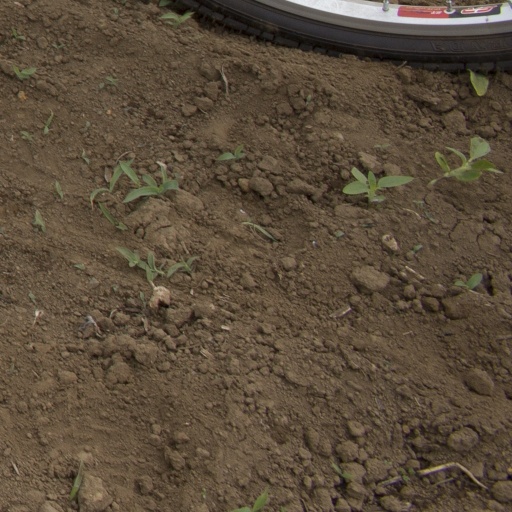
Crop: Jerusalem artichoke